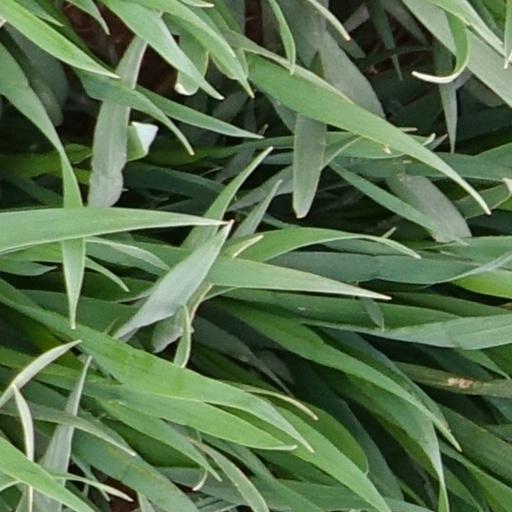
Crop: wheat